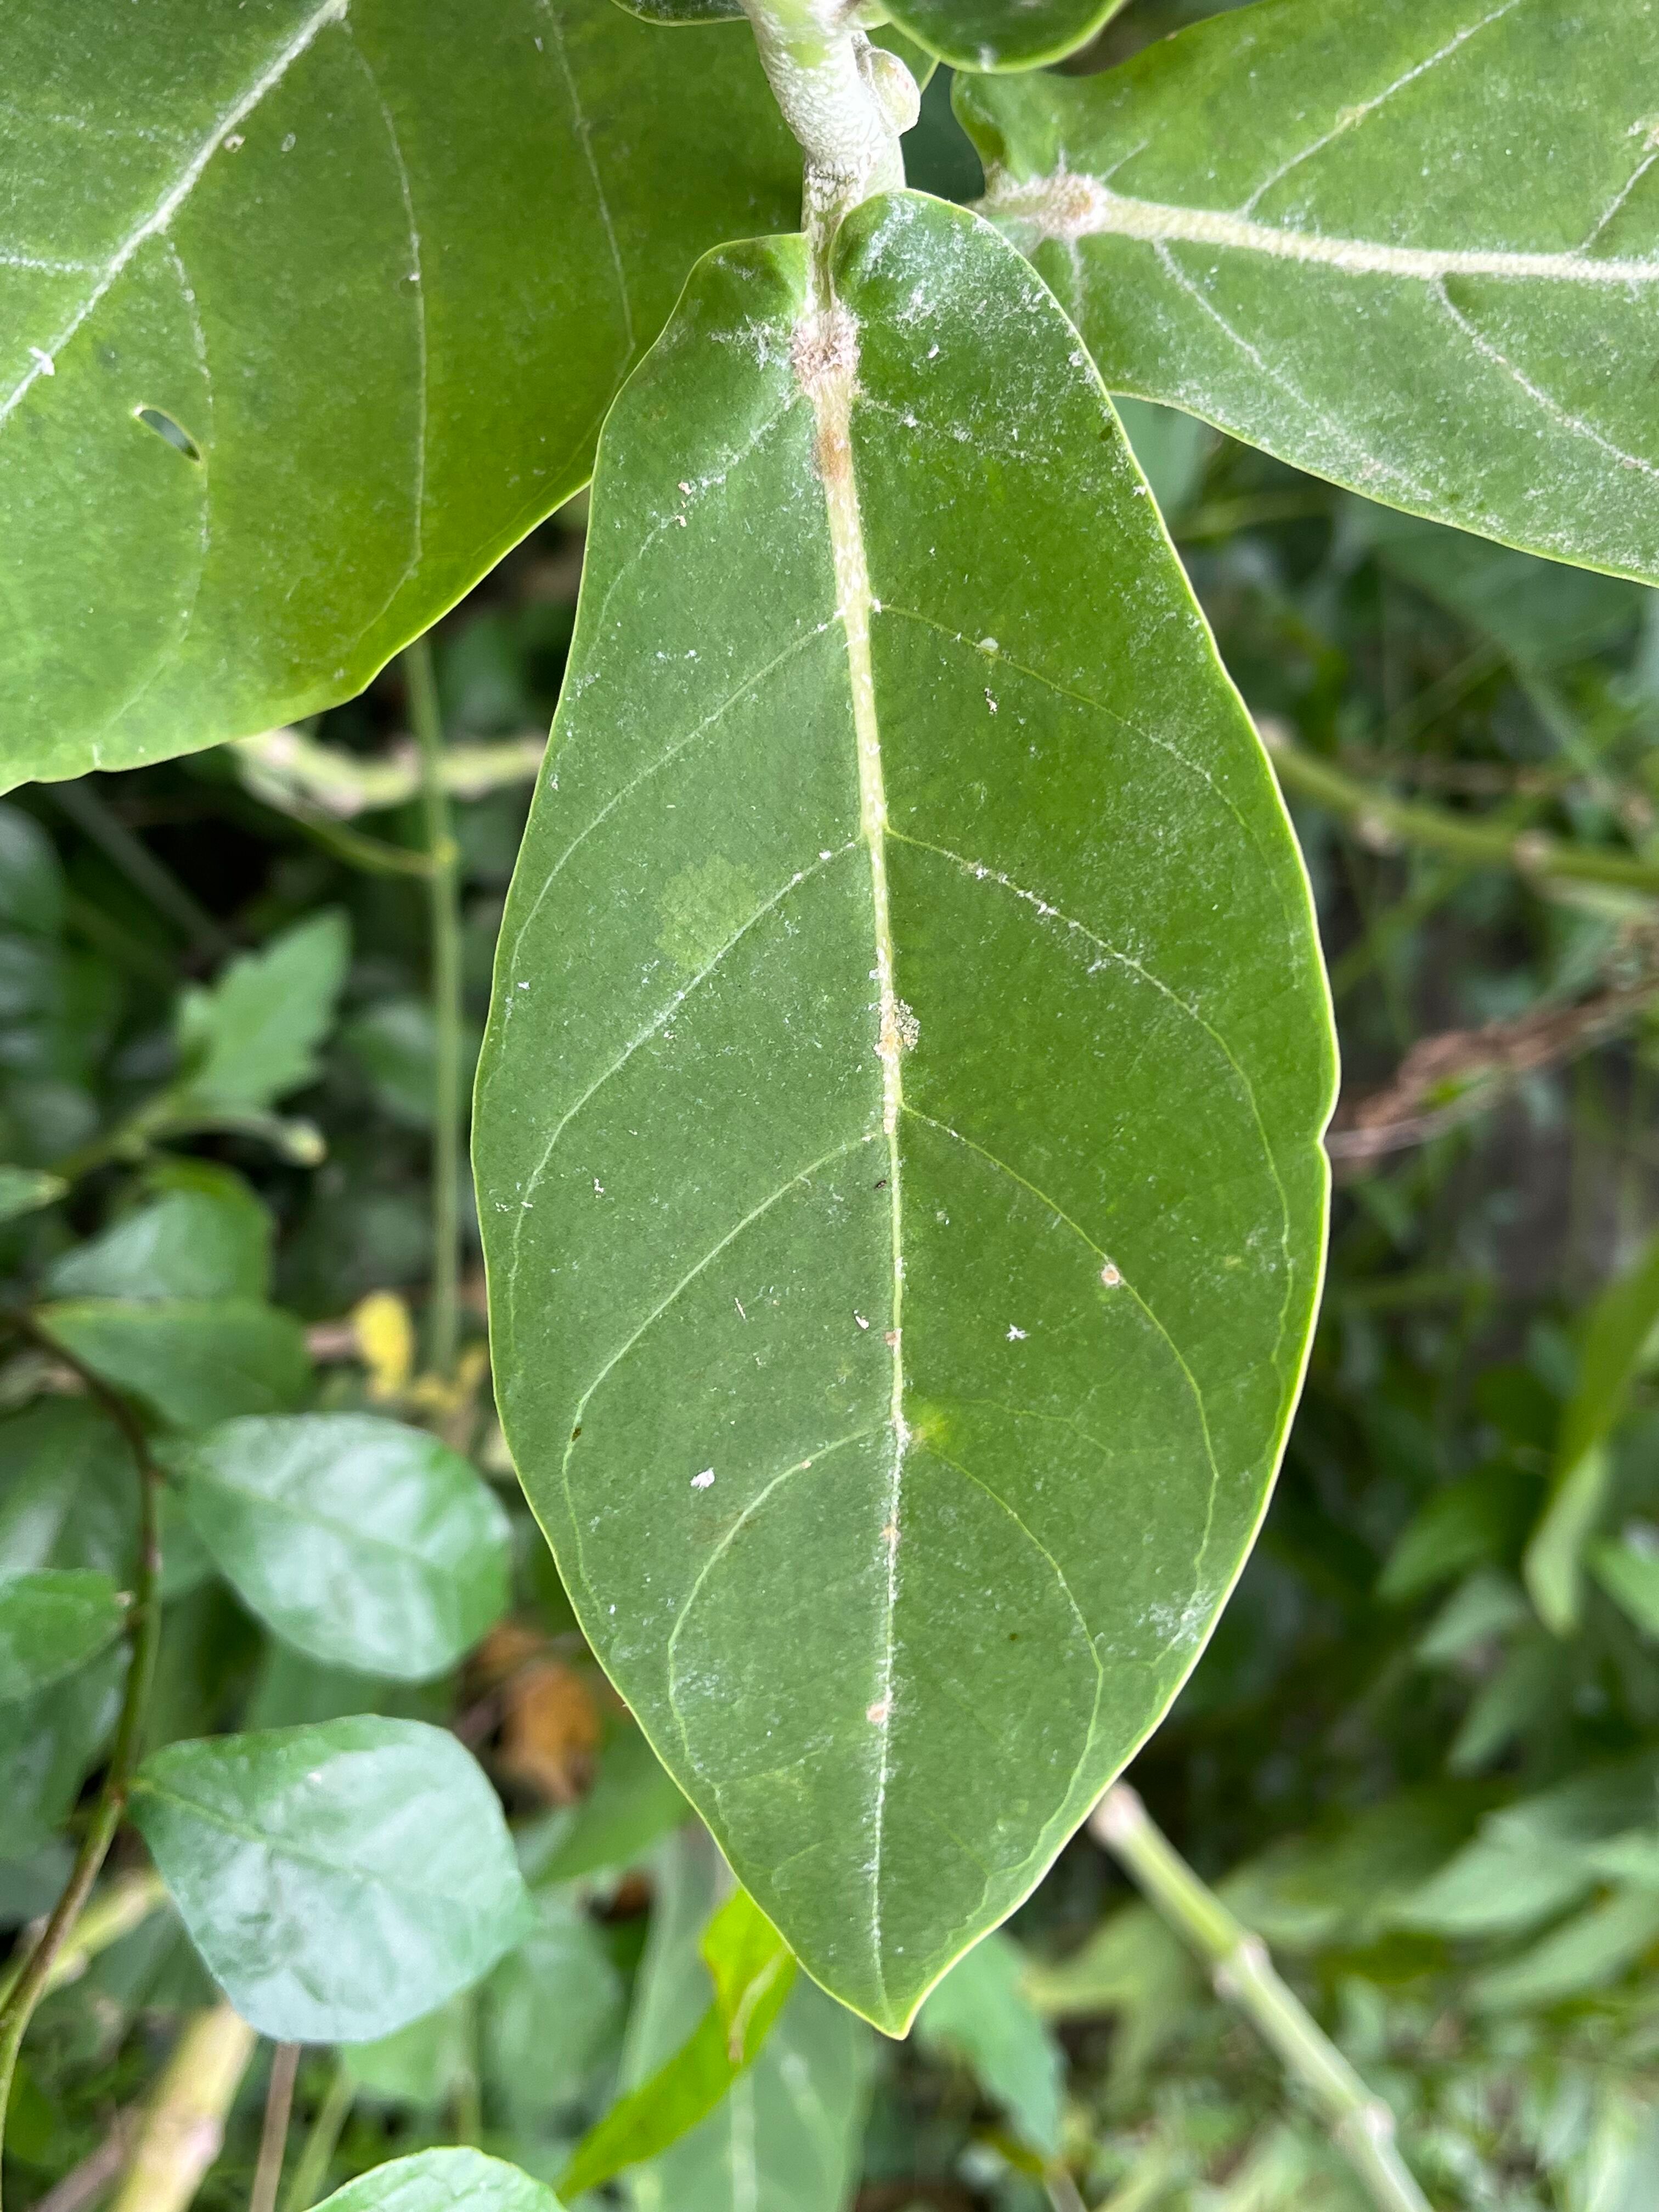
Plant species: calotropis-gigantea